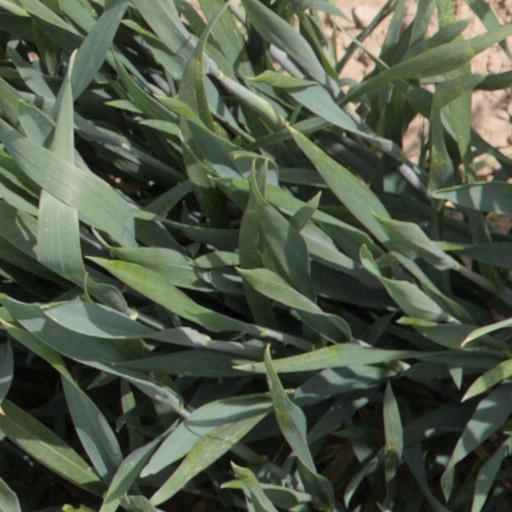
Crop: wheat